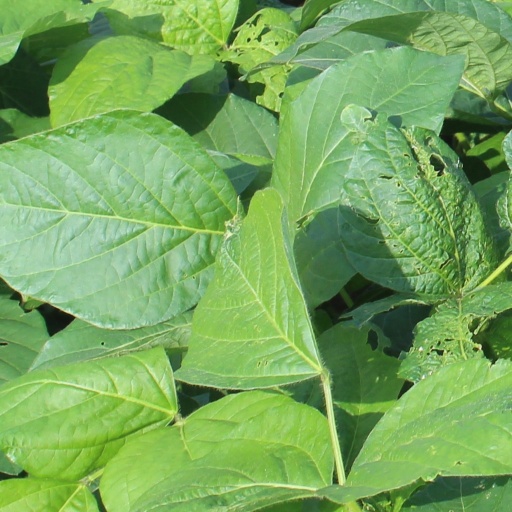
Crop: soybean